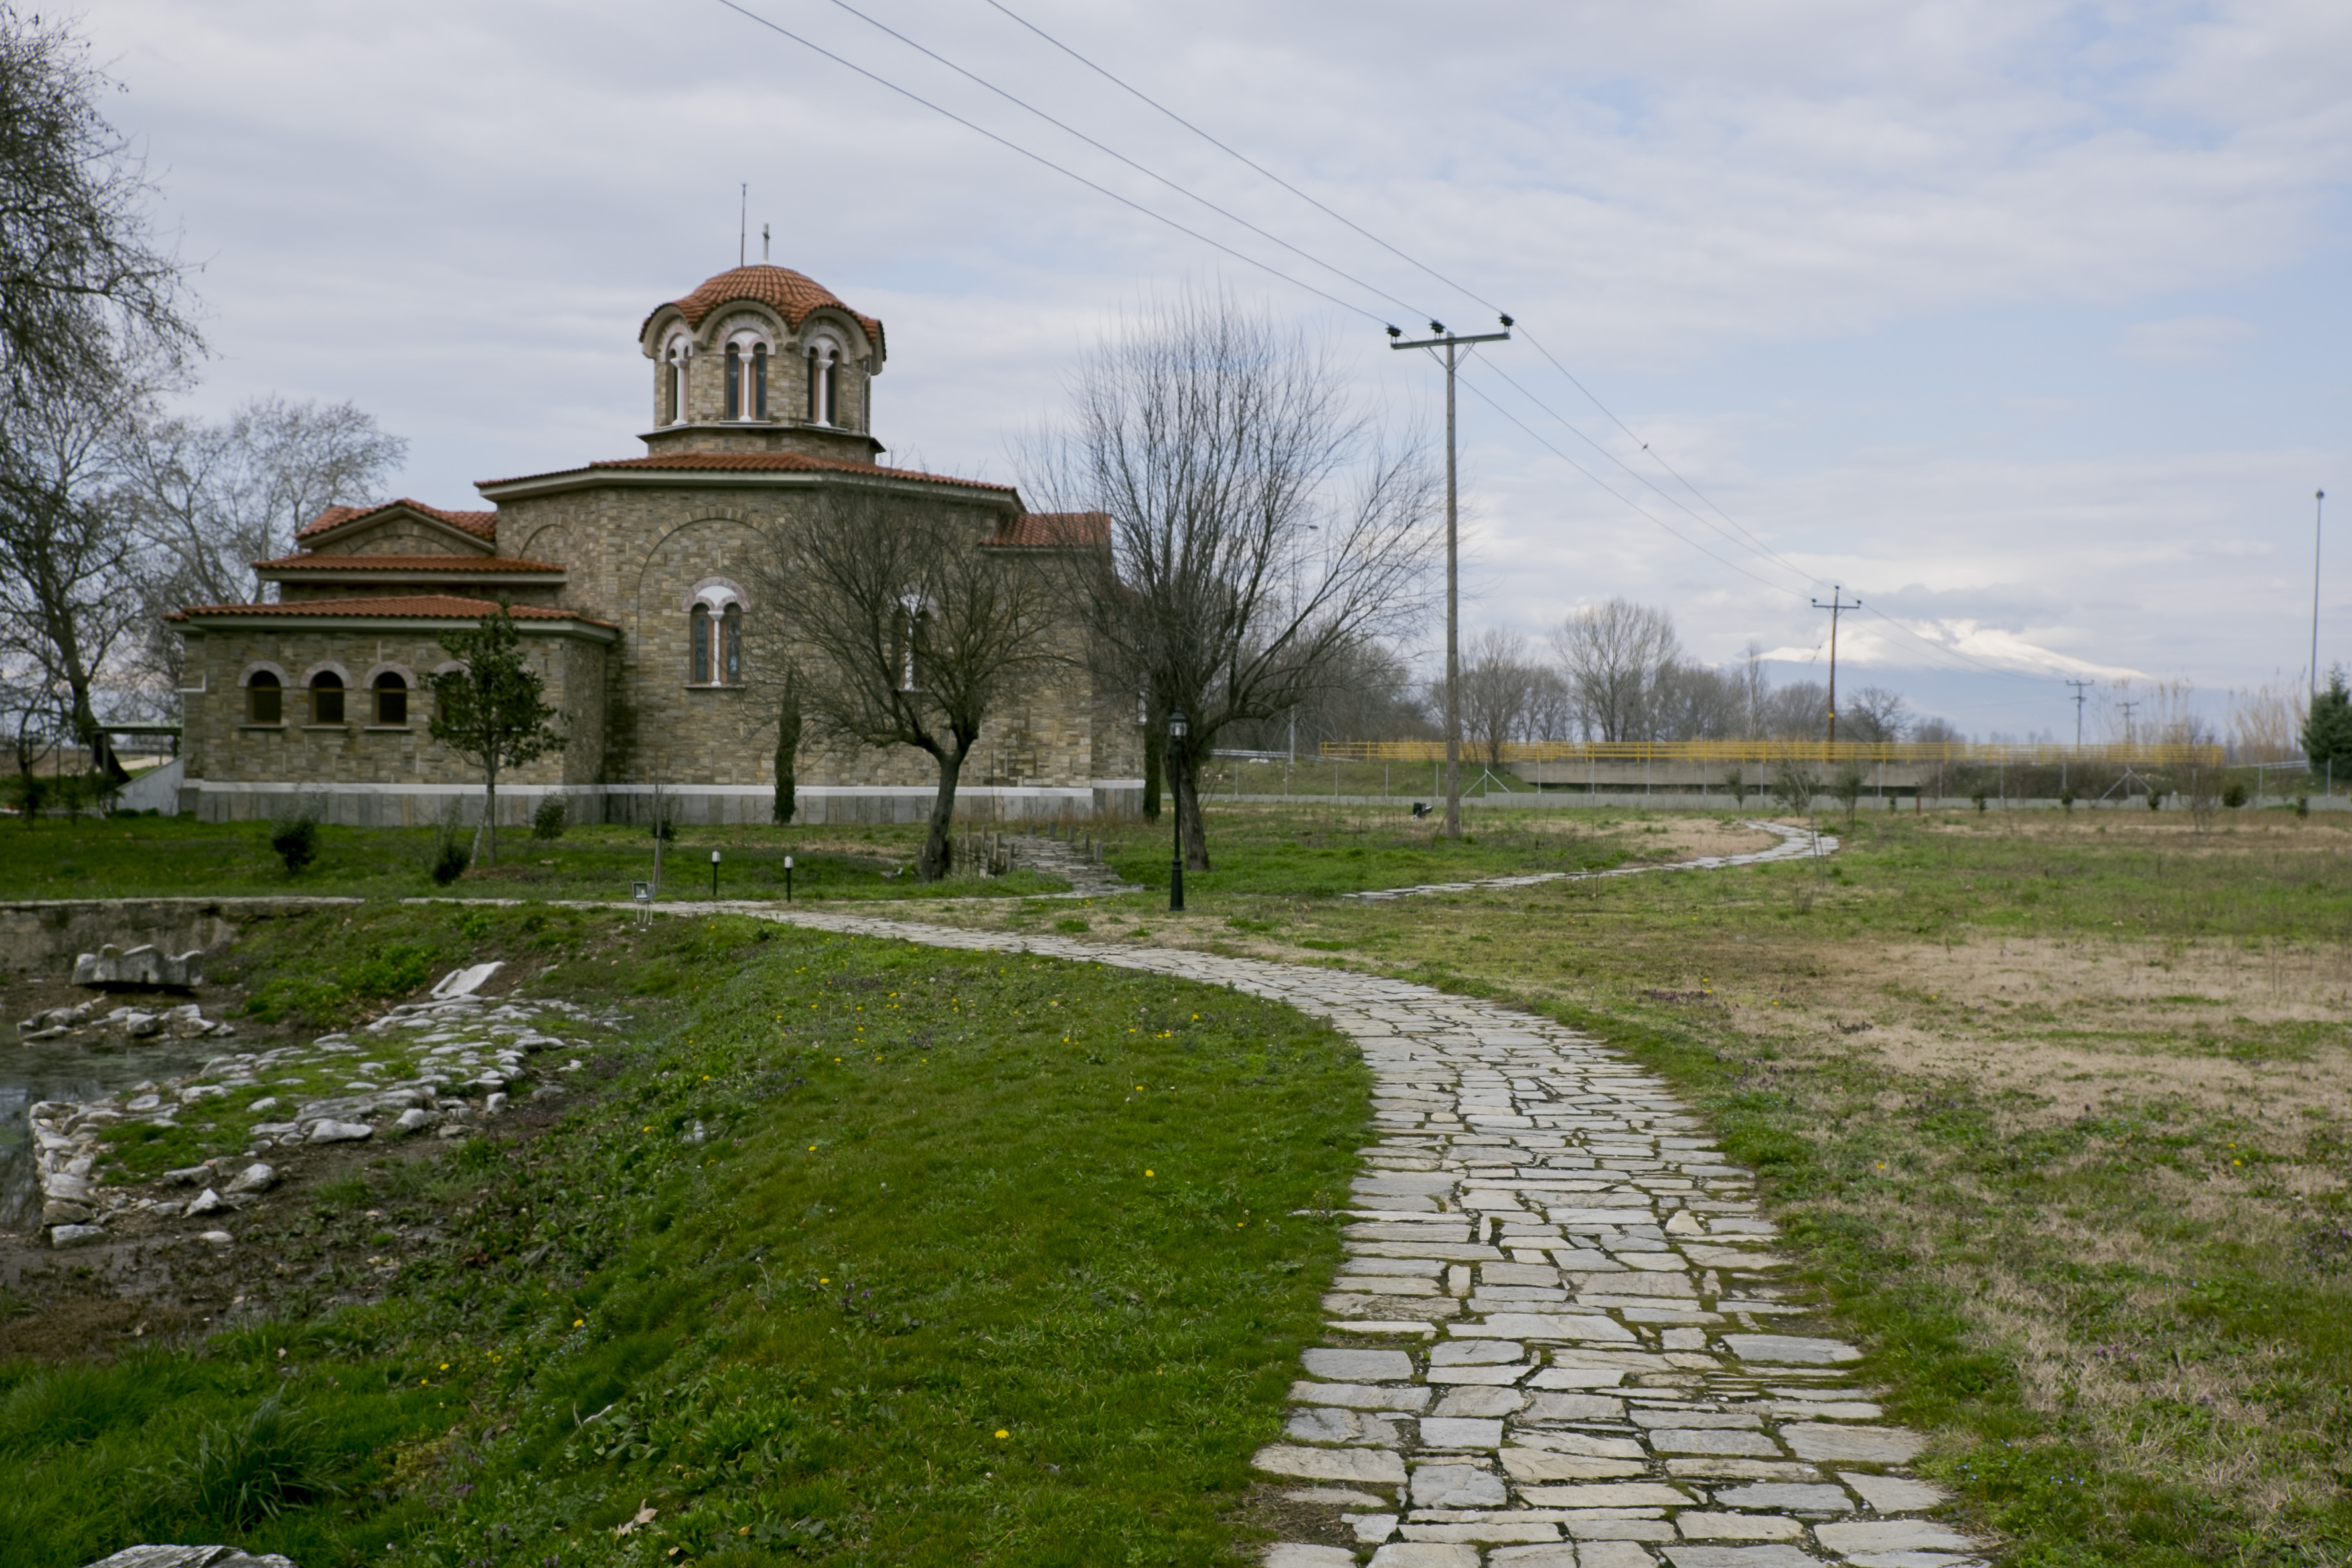
town, building, chateau, travel, fujifilm, waterway, monastery, greece, estate, fuji, fujix, macedonia, timeless, makedonia, fujixe1, philippi, rural area, residential area